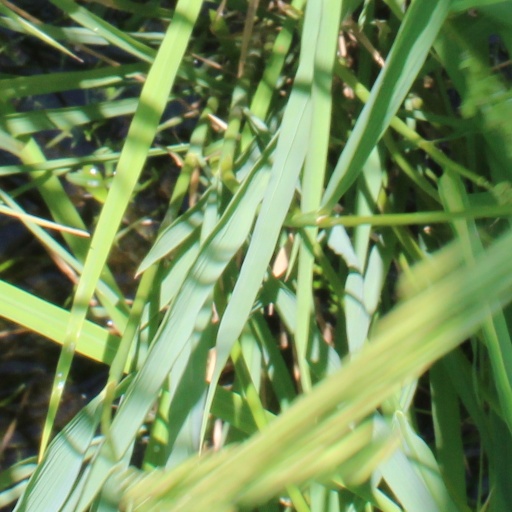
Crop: rice